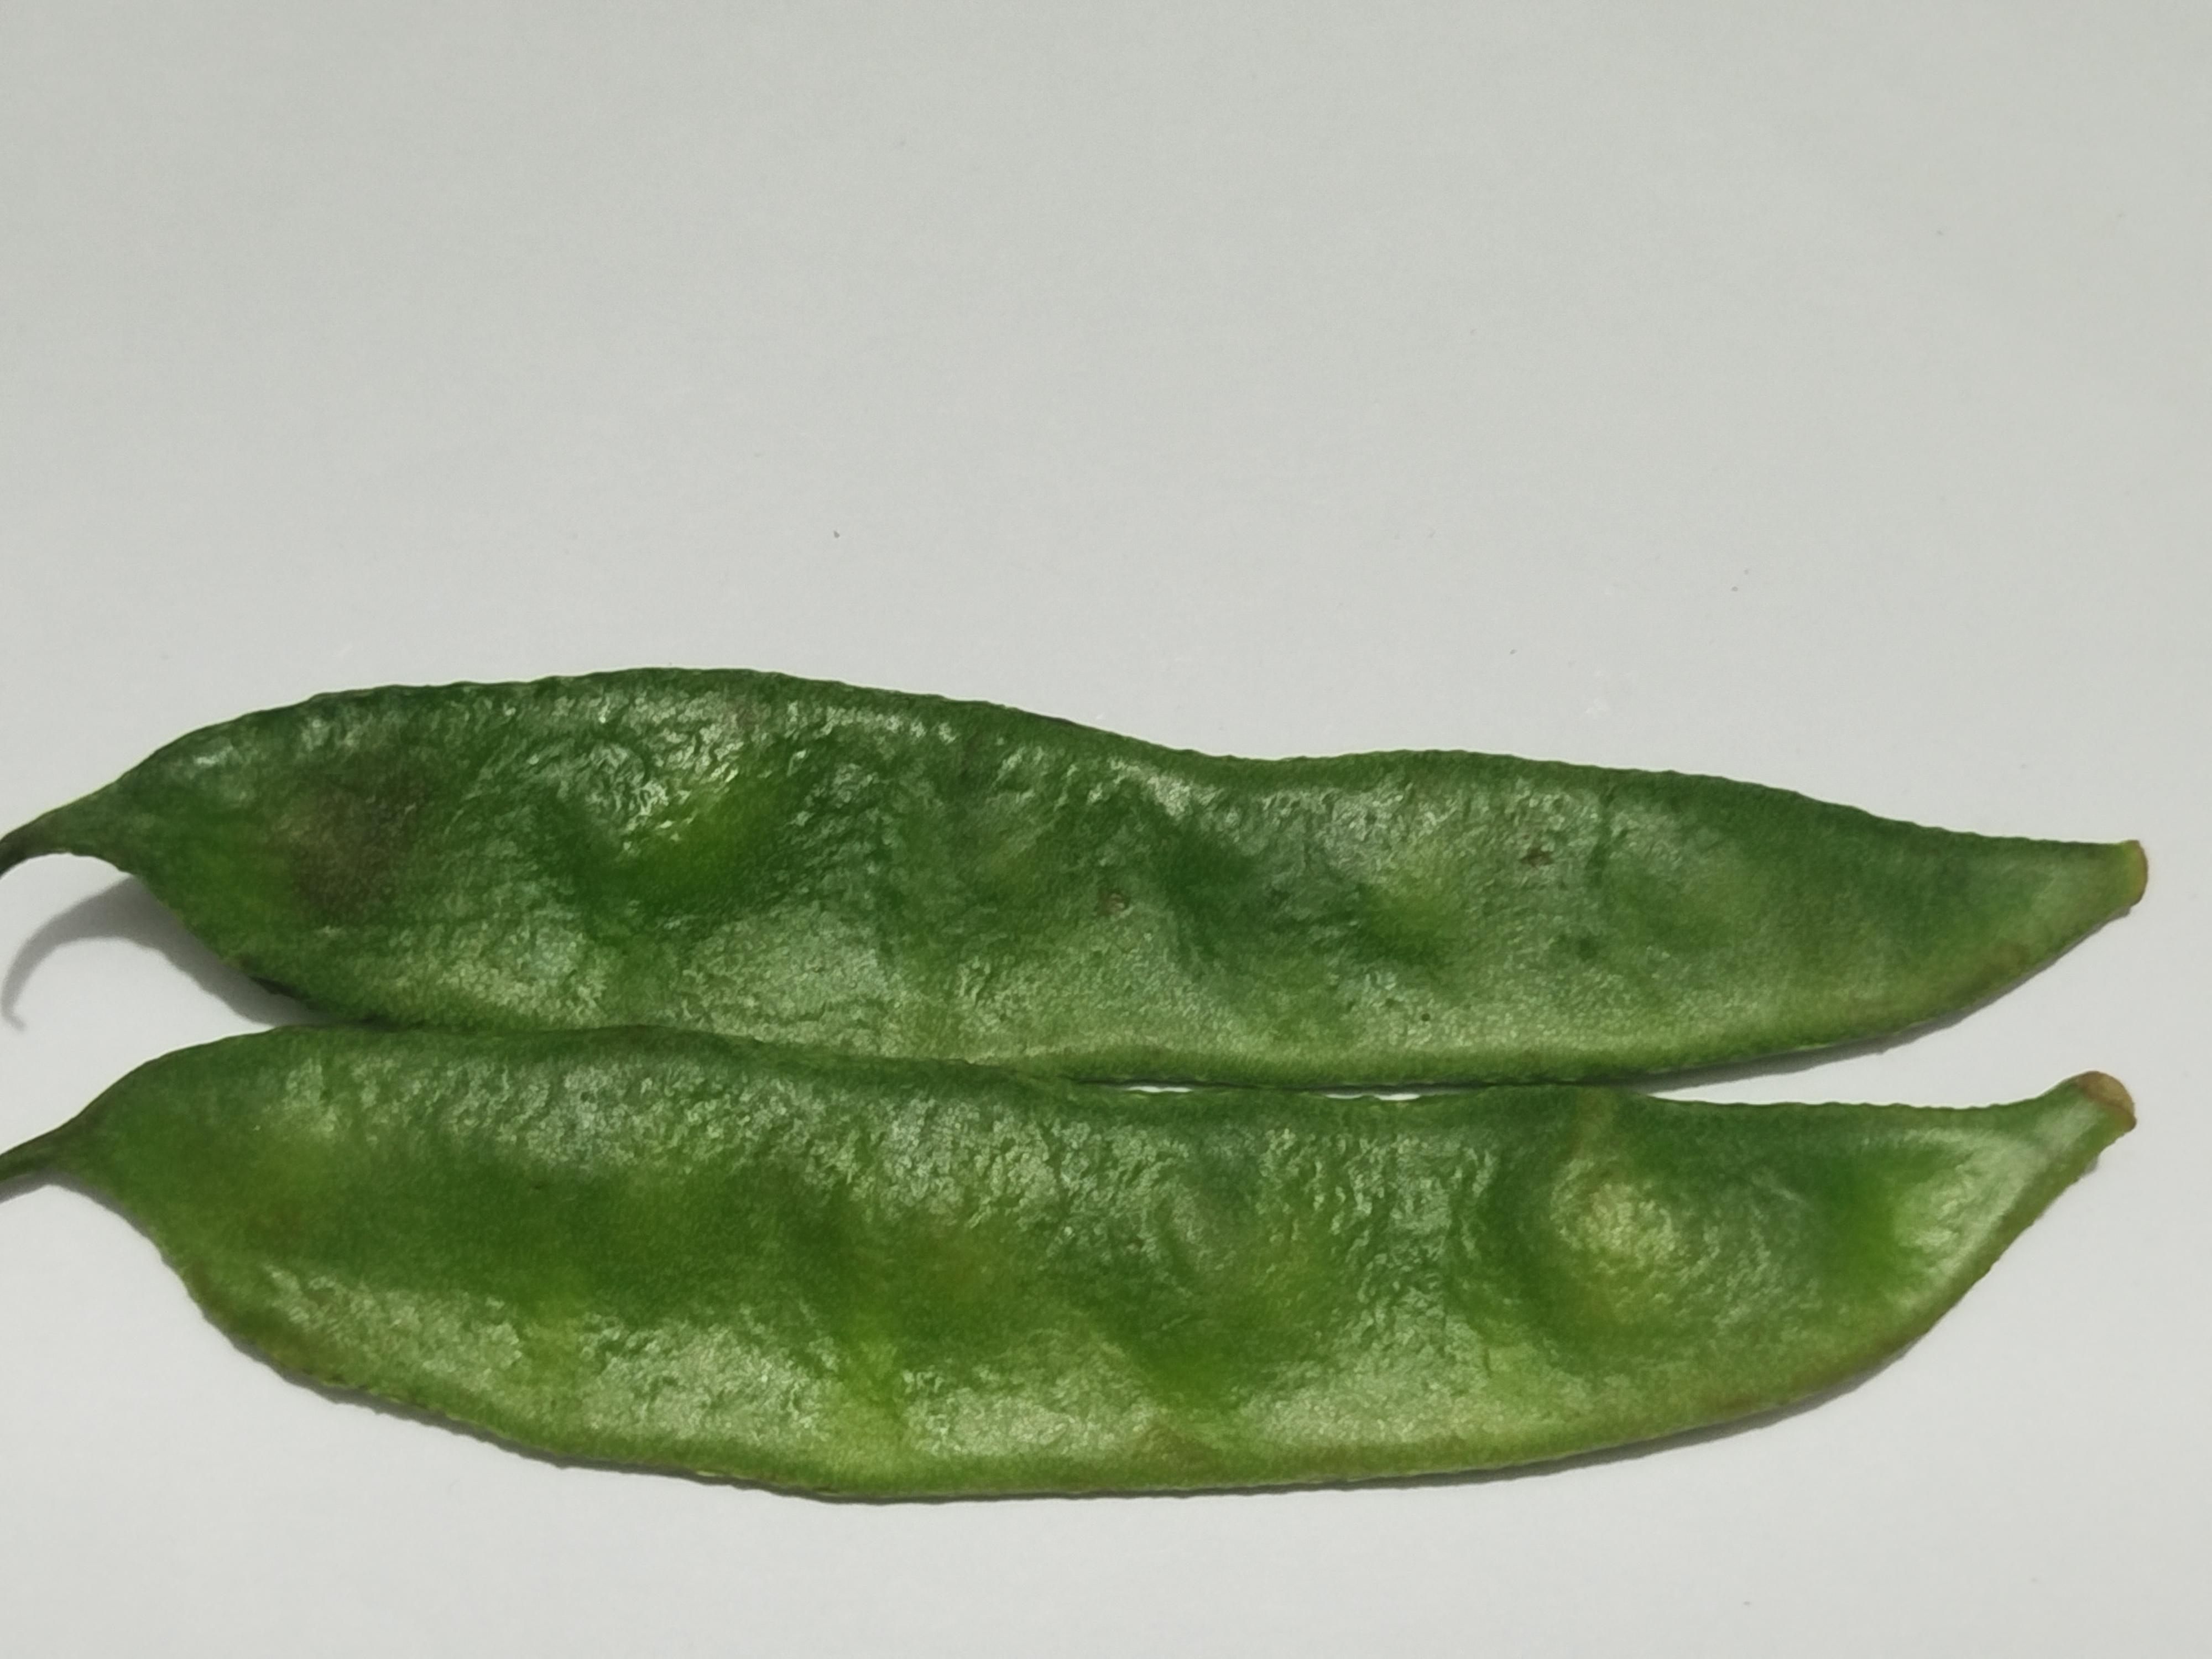
Label: Bean